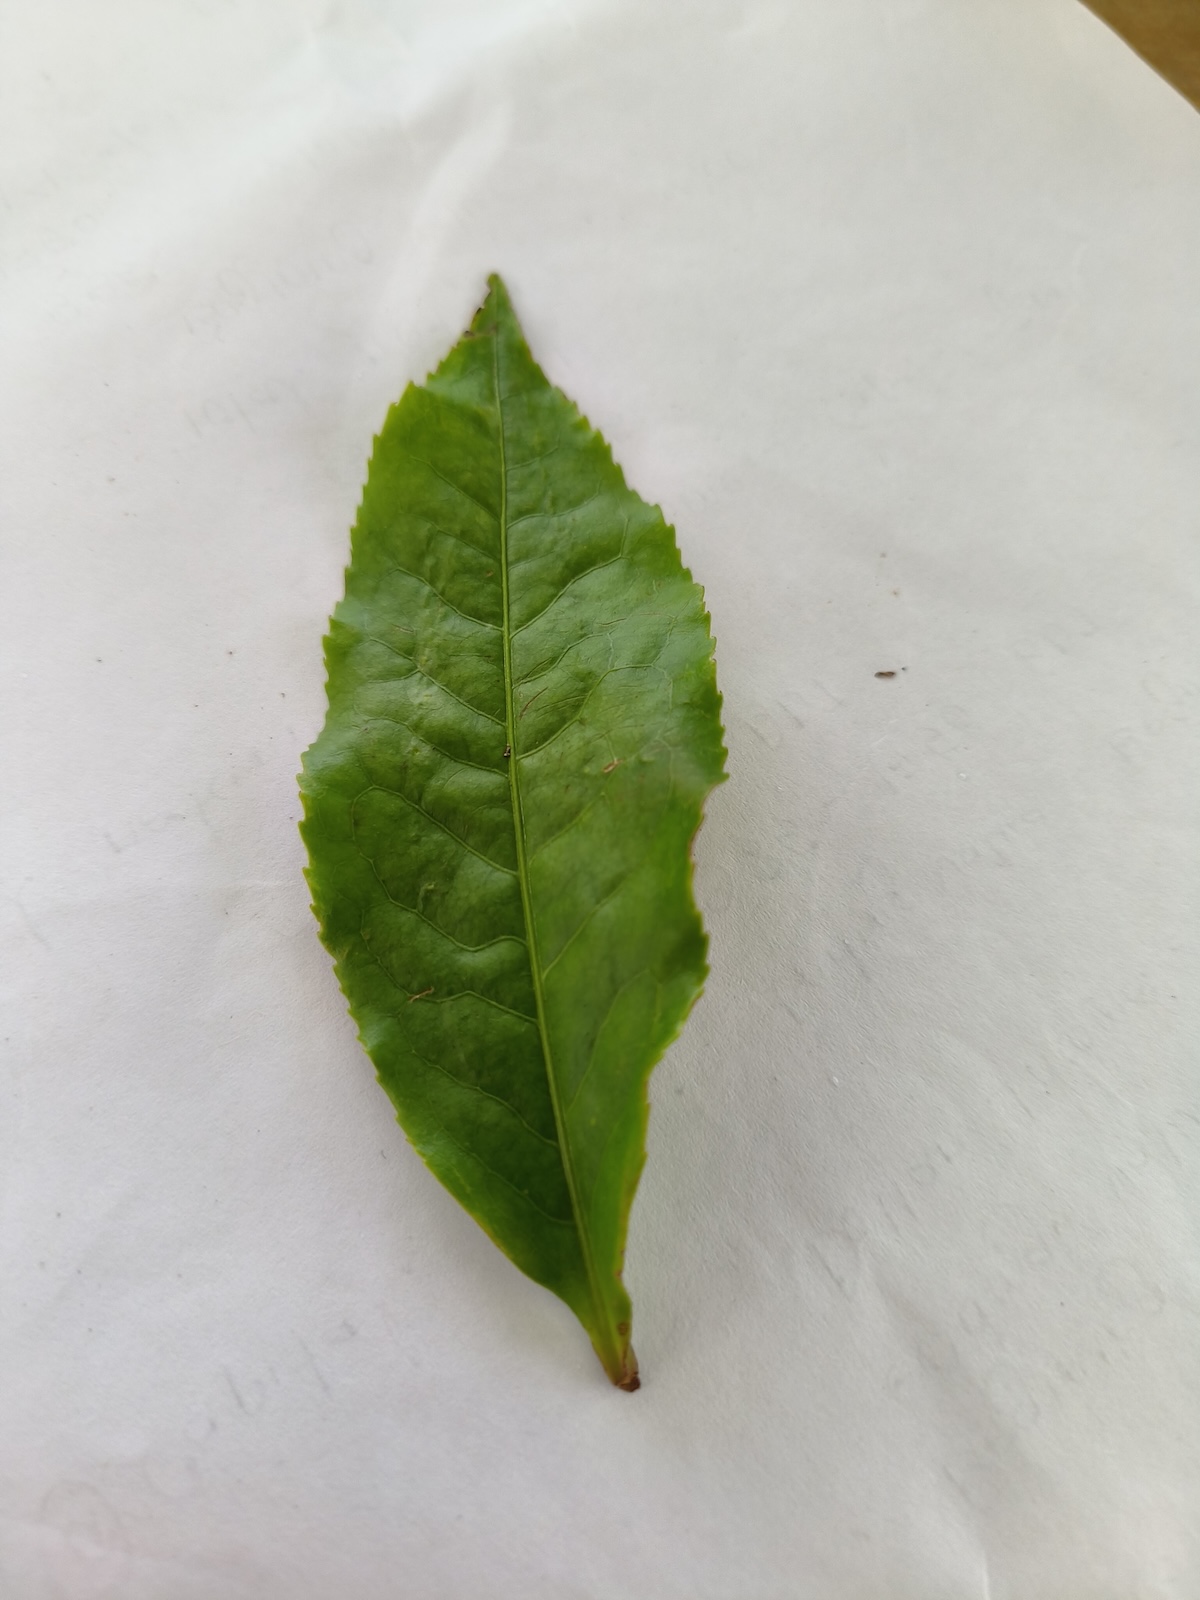
Label: Healthy leaf